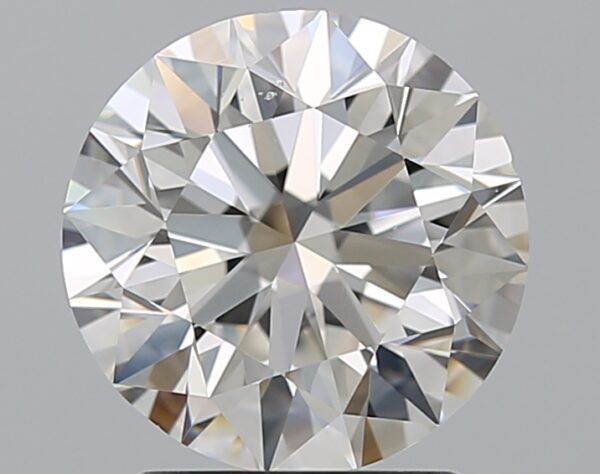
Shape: round
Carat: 2.01
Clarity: VS2
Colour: G
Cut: EX
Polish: EX
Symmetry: EX
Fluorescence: F
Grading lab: GIA
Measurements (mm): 7.98 x 8.03 x 5.02